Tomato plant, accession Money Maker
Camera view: horizontal (90 deg, fisheye); turntable rotation: 60 degrees
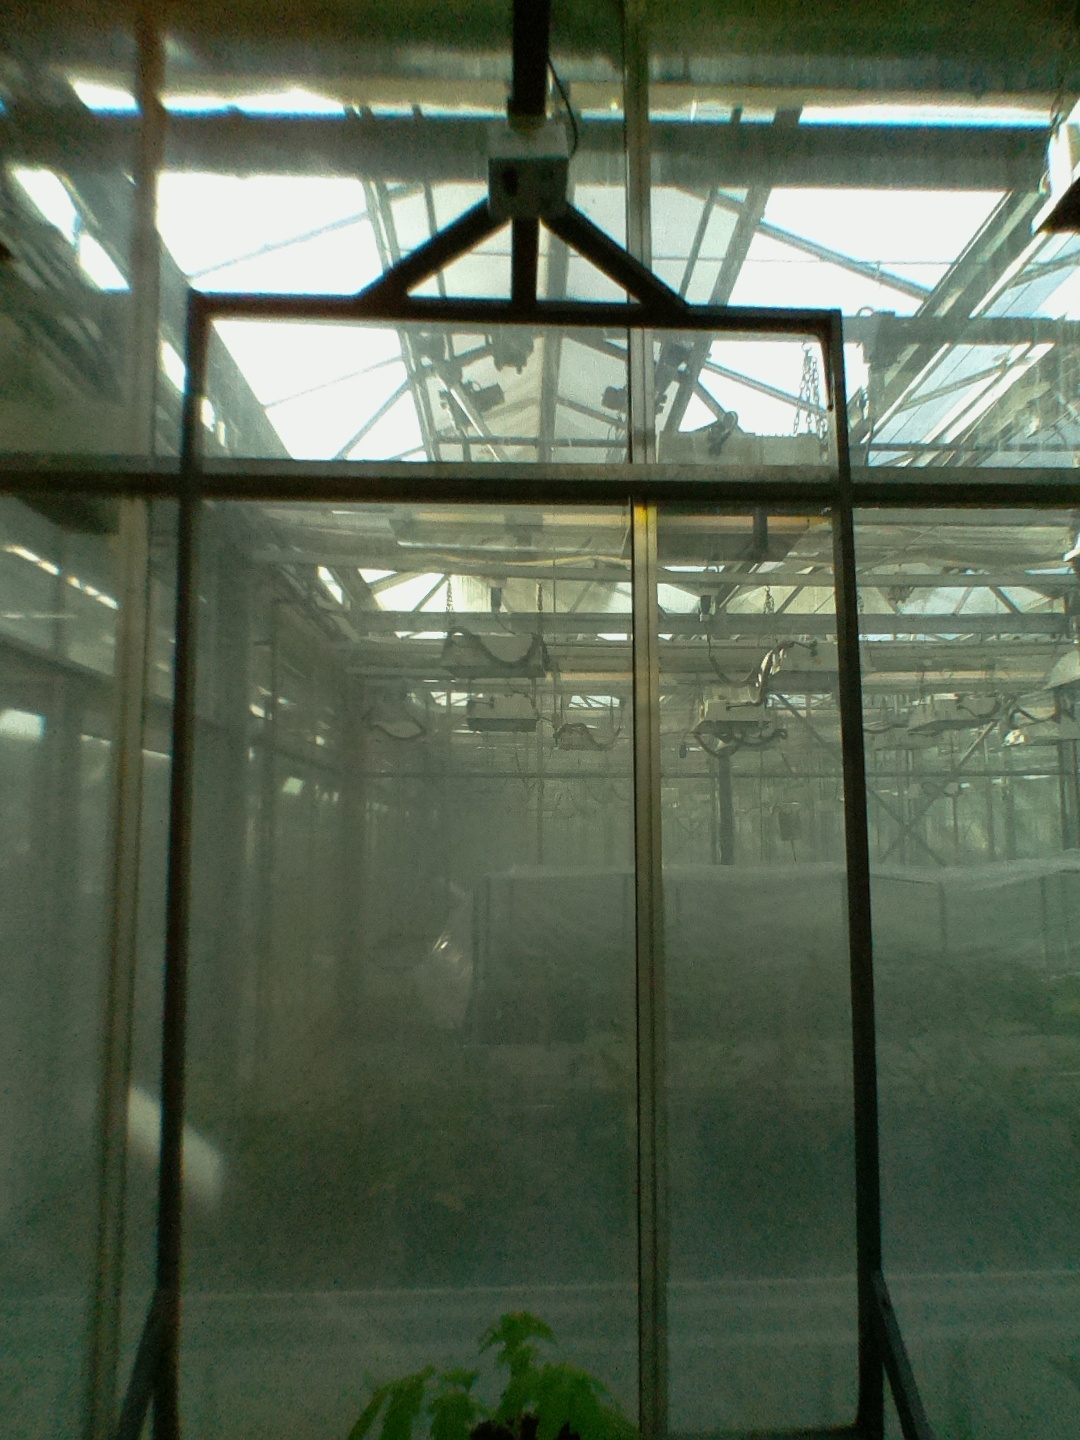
BBCH growth stage 13: 6 of true leaves visible